Baltic Centre for Contemporary Art

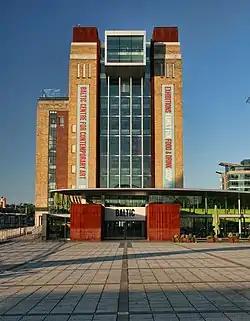
BALTIC Centre for Contemporary Art entrance

Baltic Centre for Contemporary Art (also known simply as (the) Baltic, stylised as BALTIC) is a centre for contemporary art located on the south bank of the River Tyne in Gateshead, Tyne and Wear, England. It hosts a frequently changing variety of exhibitions, events, and educational programmes with no permanent exhibition. The idea to open a centre for contemporary arts in Gateshead was developed in the 1990s, which was a time of regeneration for the local area—the Sage and Gateshead Millennium Bridge was also being conceived of in this period.